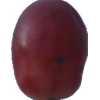
Label: pink_grape